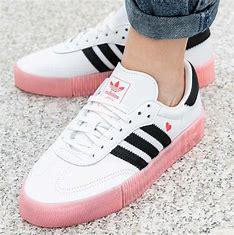
Brand: adidas
Model: originals Adidas Originals Sambarose